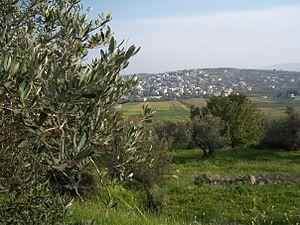
Misilyah est un village palestinien situé à 14 km au sud de la ville de Jénine, dans le nord de la Cisjordanie. Selon le Bureau central palestinien des statistiques, la ville avait une population de 2 252 habitants au cours de l'année 2006. Le village est connu par ses cultures agricoles comme l'huile d'olives, les raisins, et les légumes. Des ruines qui appartiennent aux époques romaine et islamique ont été retrouvées dans le village.